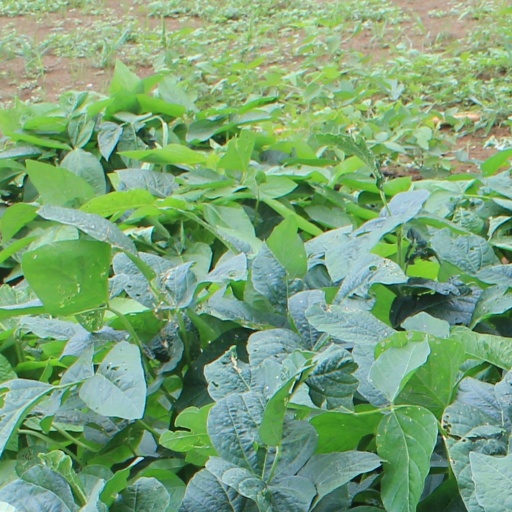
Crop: soybean